Durban

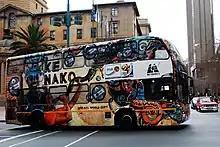
Bus transporting supporters during 2010 FIFA World Cup

Durban is host to the KwaZulu-Natal cricket team, who play as the Dolphins when competing in the Sunfoil Series, as well as Durban's Super Giants, who play in the SA20. Games are played at Kingsmead Cricket Ground.